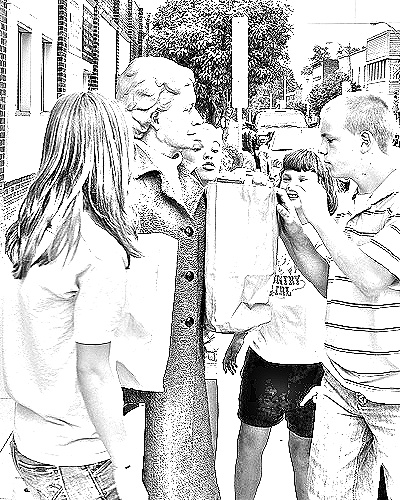
Portrait style: Sketch Portrait